War of the Polish Succession

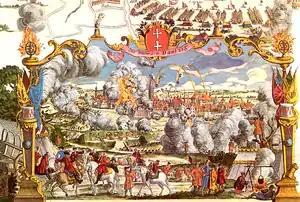
Siege of Danzig by Russo-Saxon forces in 1734

The War of the Polish Succession (1733–35) was a major European conflict sparked by a civil war in the Polish–Lithuanian Commonwealth over the succession to Augustus II the Strong, which the other European powers widened in pursuit of their own national interests. France and Spain, the two Bourbon powers, tested the power of the Austrian Habsburgs in Western Europe, as did the Kingdom of Prussia, whilst Saxony and Russia mobilized to support the eventual victor. The fighting in Poland–Lithuania resulted in the accession of Augustus III, who in addition to Russia and Saxony, was politically supported by the Habsburgs.